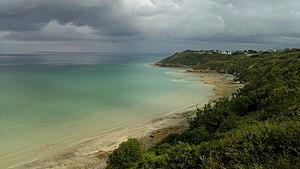
La plage de Port-Jéhan et la pointe de Pordic (Côtes d'Armor, France).
Pordic [pɔʁdik] est une commune française située près de Saint-Brieuc, dans le département des Côtes-d'Armor, en région Bretagne. Pordic appartient au pays historique du Goëlo.
Pordic [pɔʁdik] est une ancienne commune française située près de Saint-Brieuc dans le département des Côtes-d'Armor en région Bretagne.